Shiel Hill

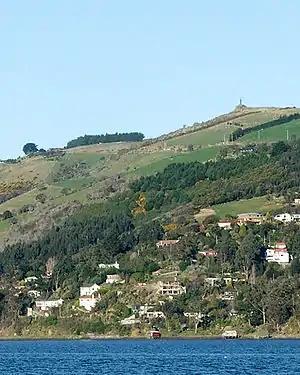
The small settlement of Challis sits at the harbour's edge below the Otago Peninsula Fallen Soldiers' Memorial, a major local landmark.

East from Shiel Hill, Highcliff Road meets with McKerrow Street (which connects Shiel Hill with the neighbouring suburb of Waverley, before continuing along the spine of the peninsula, eventually descending at Portobello. Most parts of the peninsula between central Dunedin and Portobello which do not lie on the Otago Harbour coast are primarily accessible from this road. These places include Sandfly Bay, Pukehiki, Boulder Beach, and Hoopers Inlet. A second road to Ocean Grove, Centre Road, meets Highcliff Road east of Shiel Hill. Though winding and often narrow, Highcliff Road is a popular route with tourists, as its location allows for views across the peninsula and harbour.